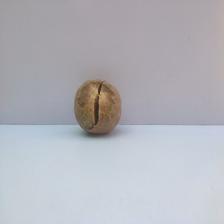
Size: Spoiled